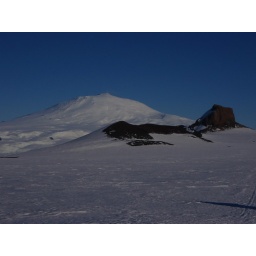
castle rock to the far right; mt erebus in the background